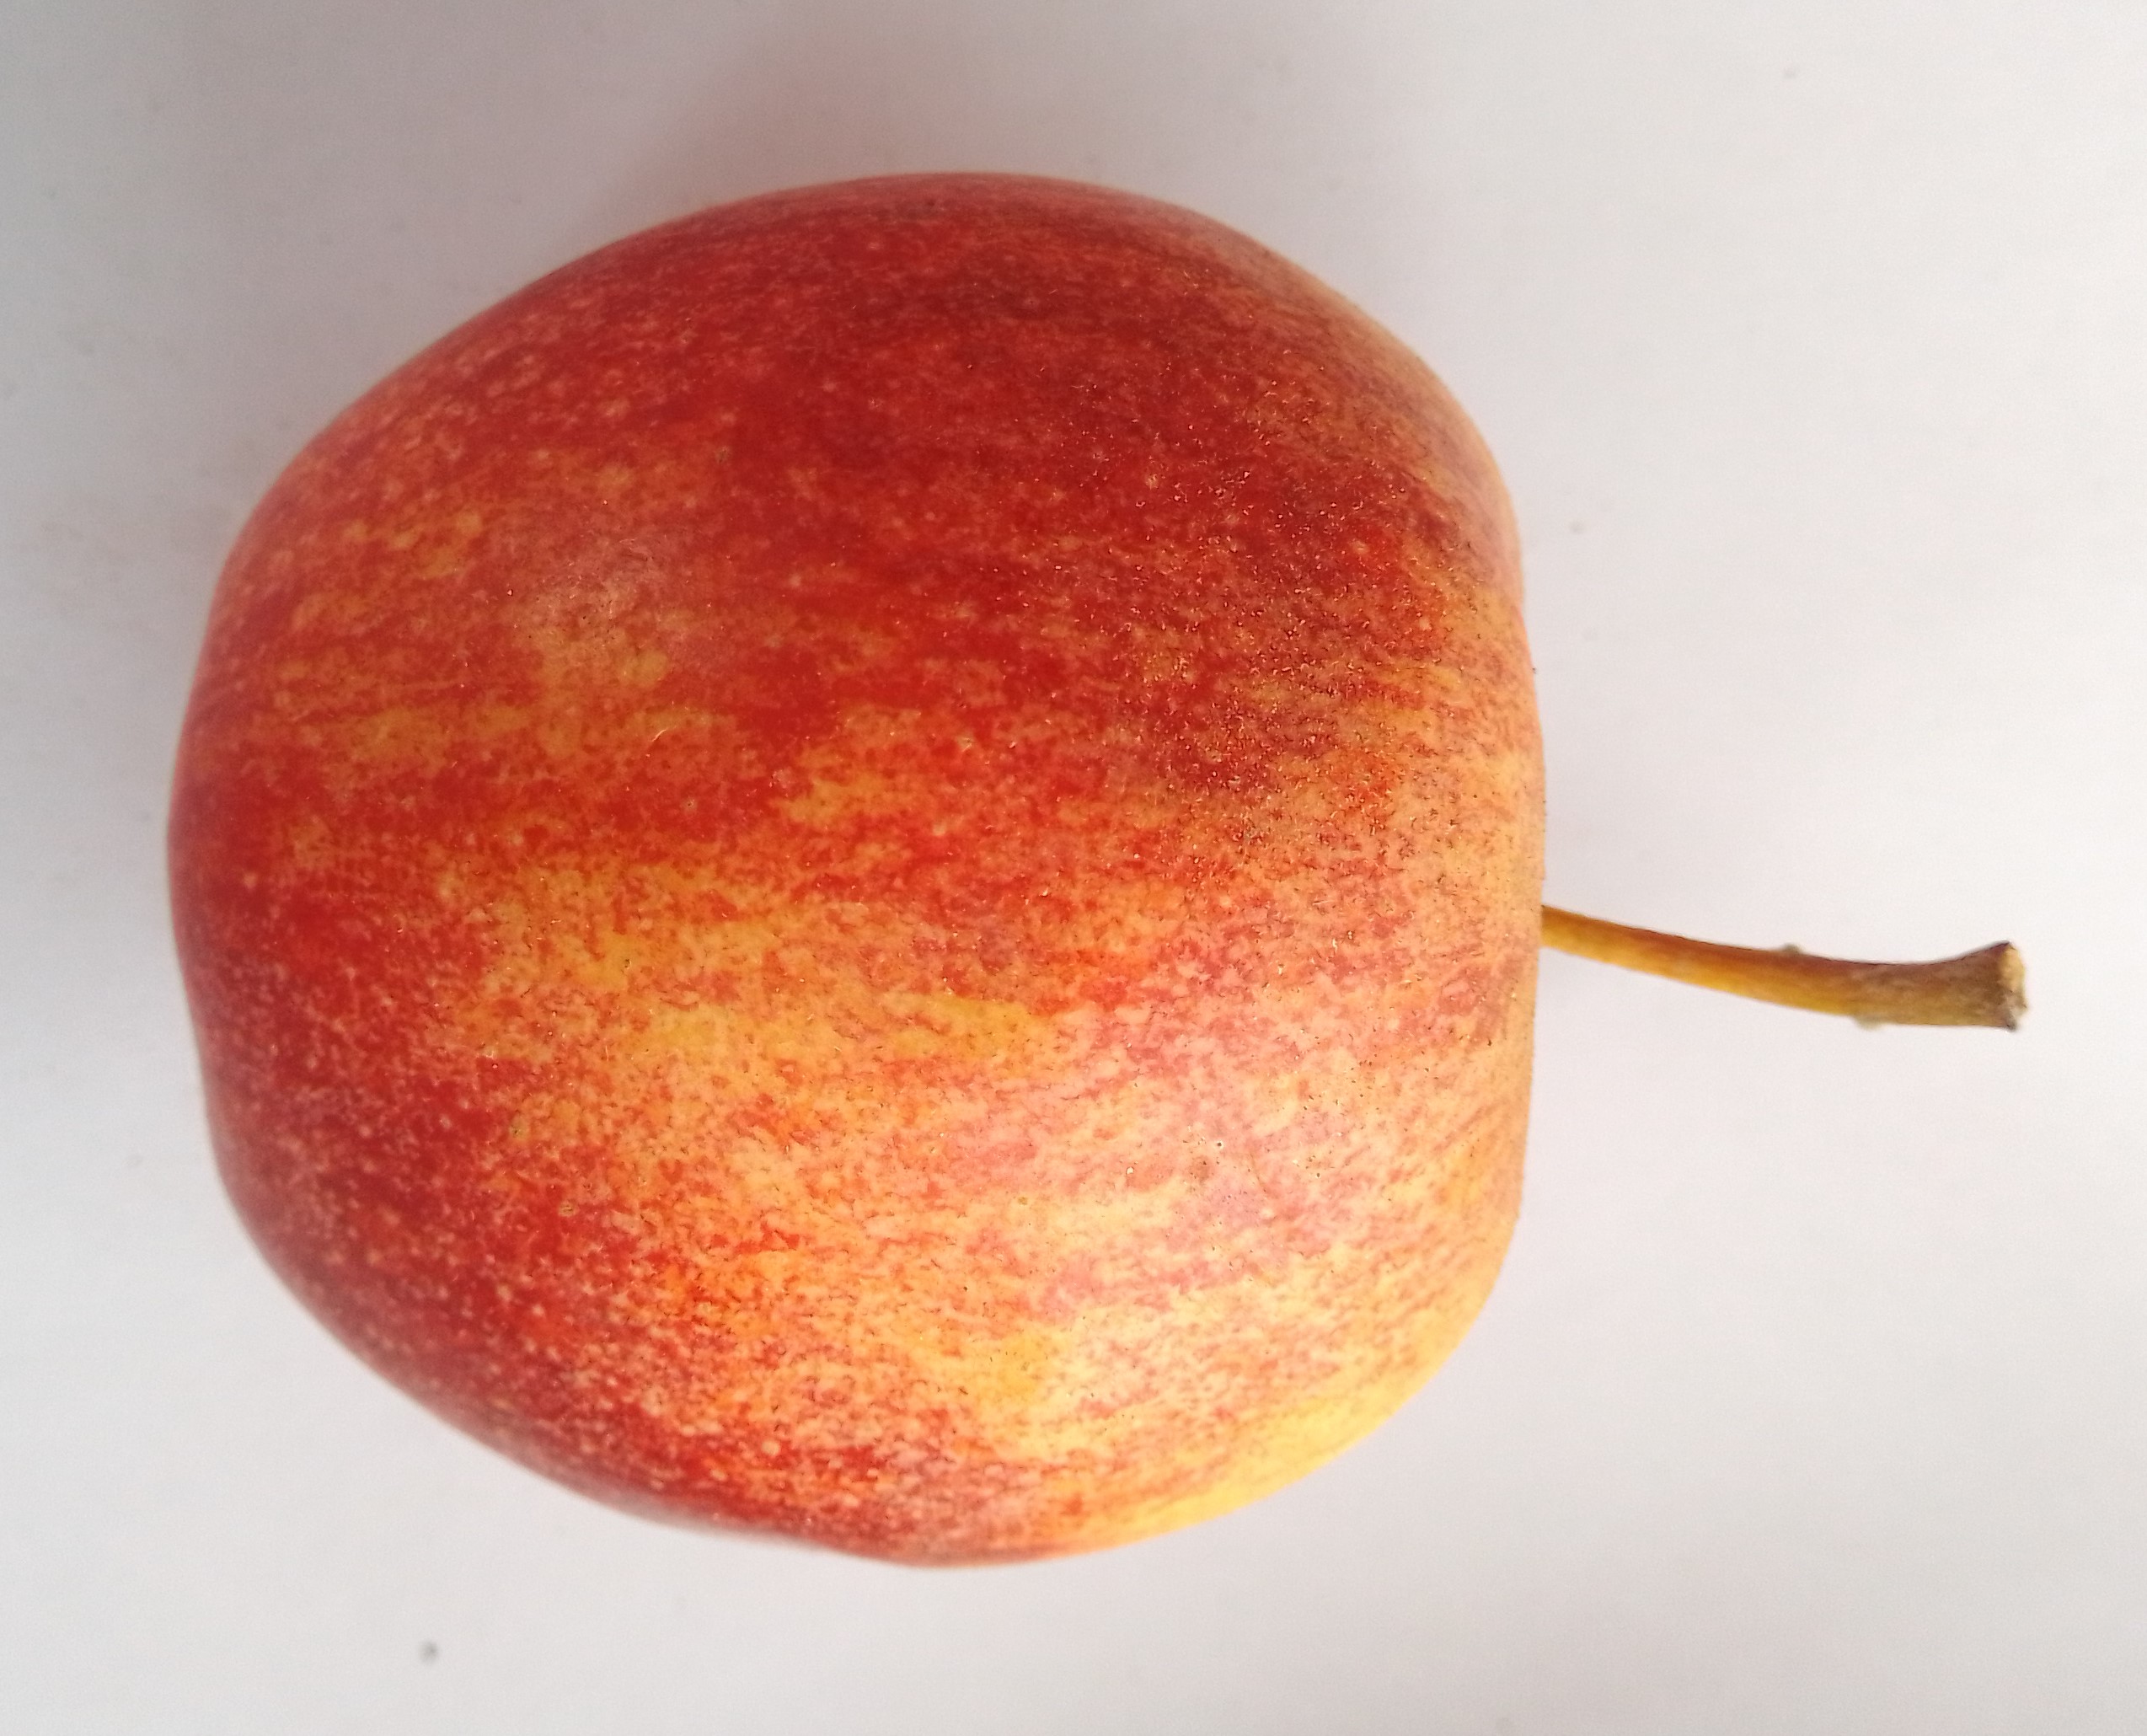
Fruit: apple
Condition: fresh